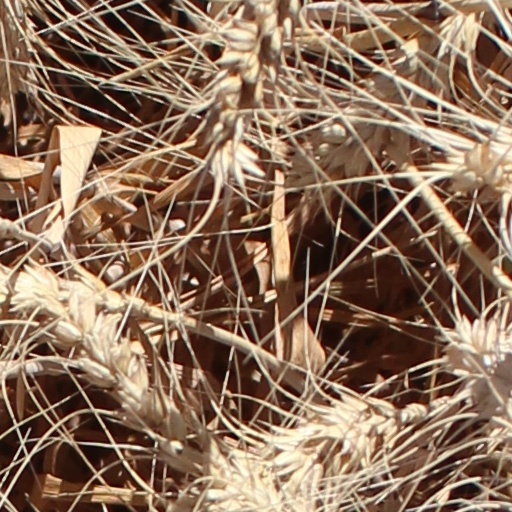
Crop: wheat